Disjunct distribution

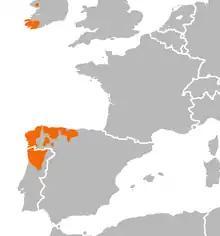
The range map of "Geomalacus maculosus" shows a 'Lusitanian' distribution.

This kind of disjunct distribution of a species, such that it occurs in Iberia and in Ireland, without any intermediate localities, is usually called "Lusitanian" (named after the Roman Province Lusitania, corresponding roughly to modern-day Portugal).